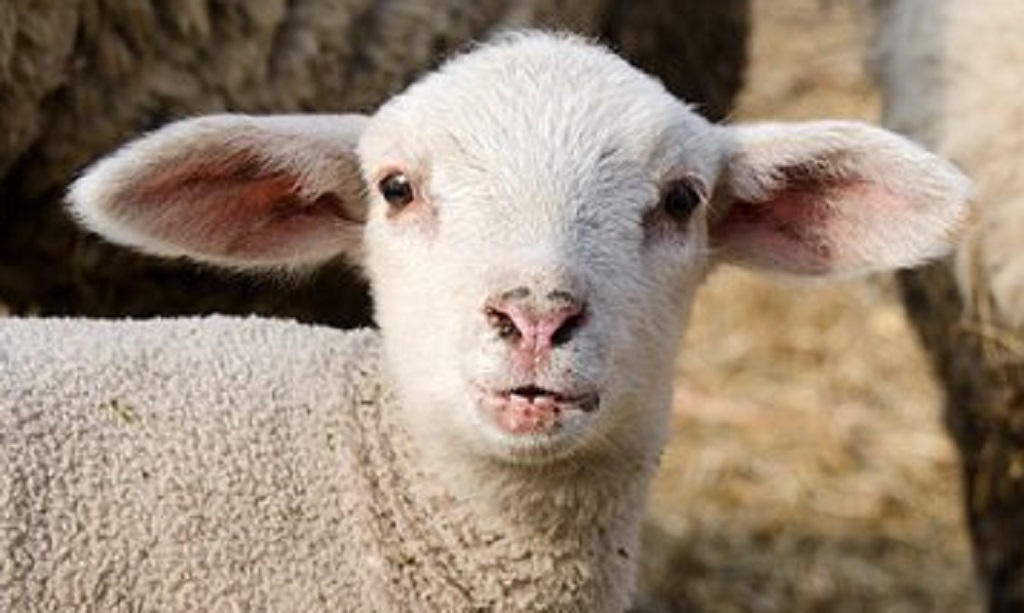
Label: no pain